Emily Post

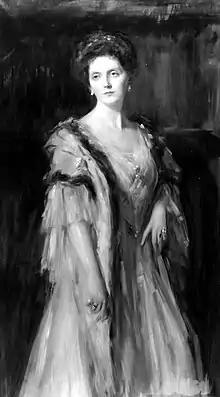
Portrait of Post by Emil Fuchs, now housed in the Brooklyn Museum

Post began to write once her two sons were old enough to attend boarding school. Her early work included humorous travel books, newspaper articles on architecture and interior design, and magazine serials for "Harper's", "Scribner's", and "The Century". She wrote five novels: "Flight of a Moth" (1904), "Purple and Fine Linen" (1905), "Woven in the Tapestry" (1908), "The Title Market" (1909), and "The Eagle's Feather" (1910). In 1916, she published "By Motor to the Golden Gate—"a recount of a road trip she made from New York to San Francisco on the Lincoln Highway with her son Edwin and another companion.